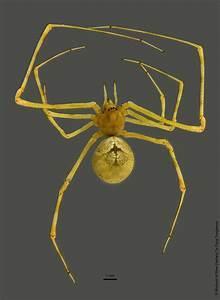
spider